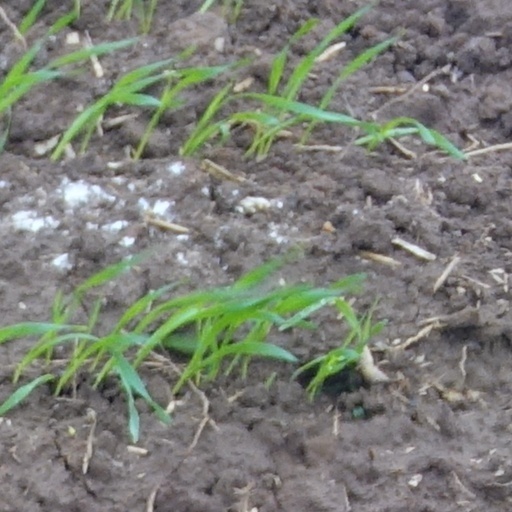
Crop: wheat